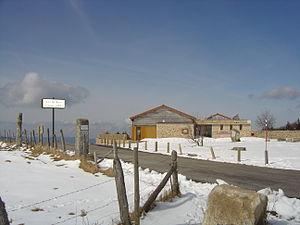
col du Béal
Chalmazel ou Chalmazel - Pierre-sur-Haute est une station de sports d'hiver du Massif central située sur le territoire de la commune de Chalmazel-Jeansagnière, dans le département de la Loire, en région Auvergne-Rhône-Alpes. Son domaine skiable alpin s'étend de 1 109 à 1 600 mètres d'altitude sur les pentes de Pierre-sur-Haute, point culminant des monts du Forez, entre la forêt et les landes sauvages d'altitude.
Le col du Béal est un col des monts du Forez qui culmine à 1 387 mètres d'altitude. C'est un lieu propice à la pratique de la randonnée, du cyclisme, du snowkite et du ski de fond. Le site dispose d'une auberge, d'un gîte et d'une boutique proposant des produits locaux.